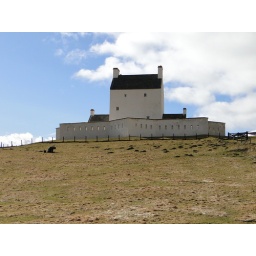
Corgarff Castle near Cock bridge. Started from the castle car park.